Sharon Tate

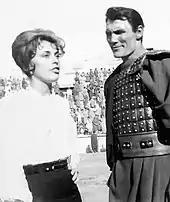
Tate with Jack Palance during the filming of "Barabbas" (1961)

Later that year, when "Barabbas" was being filmed near Verona, Tate was once again hired as an extra. Actor Jack Palance was impressed by her appearance and attitude, although her role was too small to judge her talent. He arranged a screen test for her in Rome, but this did not lead to further work. Tate returned to the United States alone, saying that she wanted to further her studies, but tried to find film work. After a few months, Doris Tate, who feared for her daughter's safety, suffered a nervous breakdown and her daughter was persuaded to return to Italy.